1928 Georgia Tech Golden Tornado football team

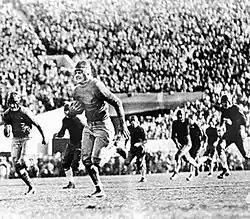
Roy Riegels' wrong-way run.

In the second week of play, Georgia Tech scored twice on forward passes to beat the Tulane Green Wave 12–0. The first one came in the second quarter; Warner Mizell threw a pass to Tom Jones. The second came in the fourth quarter on a pass from Dunlap to Stumpy Thomason. Georgia Tech started the second half of the game with a fierce drive down to the line when Randolph fumbled the ball away.